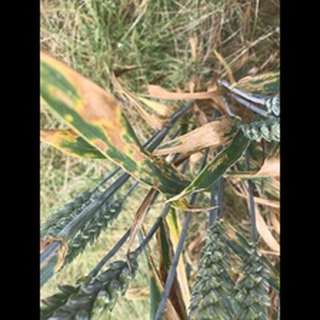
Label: wheat_septoria